Novosibirsk

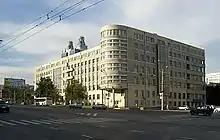
The administrative building of Novosibirsk Oblast

Novosibirsk is the administrative center of the oblast and, within the framework of administrative divisions, it also serves as the administrative center of Novosibirsky District, even though it is not a part of it. As an administrative division, it is incorporated separately as the City of Novosibirsk—an administrative unit with the status equal to that of the districts. As a municipal division, the City of Novosibirsk is incorporated as Novosibirsk Urban Okrug.